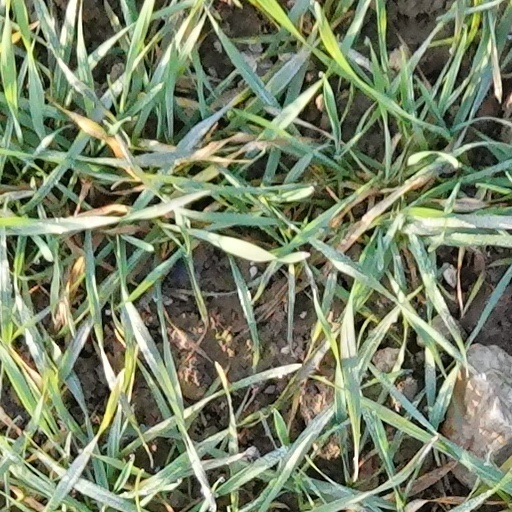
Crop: wheat